Vatican Museums

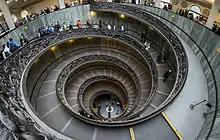
Bramante Staircase; spiral stairs of the Vatican Museums, designed by Giuseppe Momo in 1932

Founded by Gregory XVI in 1837, this museum has nine galleries and houses Etruscan pieces, coming from archaeological excavations in the territory of the Papal State as well as other works already held in the Vatican. The collection include vases, sarcophagus, bronzes, terracotta, ceramics as well as works from the Falcioni and Guglielmi Collections.